Sky position (RA, Dec in degrees): 1.213, -0.9937
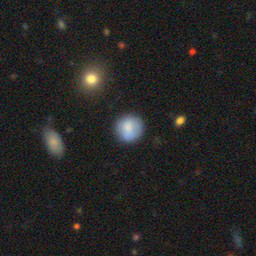
Galaxy morphology: Round Smooth Galaxies